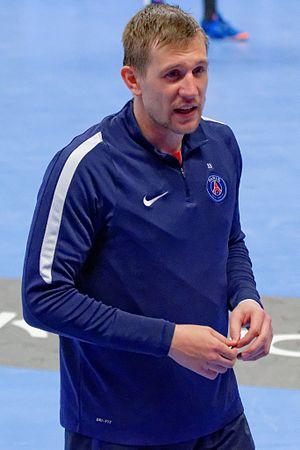
PSG Handball / Toulouse Fenix Handball lors de la 21e journée du championnat de France de handball masculin le 16 avril 2016 au stade Pierre de Coubertin à Paris.